Copts

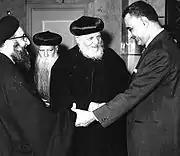
President Nasser welcomes a delegation of Coptic bishops (1965)

Two significant cultural achievements for Copts in the twentieth century include the founding of the Coptic Museum in 1910 and the Higher Institute of Coptic Studies in 1954. Some prominent Coptic thinkers from this period are Salama Moussa, Louis Awad and Secretary General of the Wafd Party Makram Ebeid.